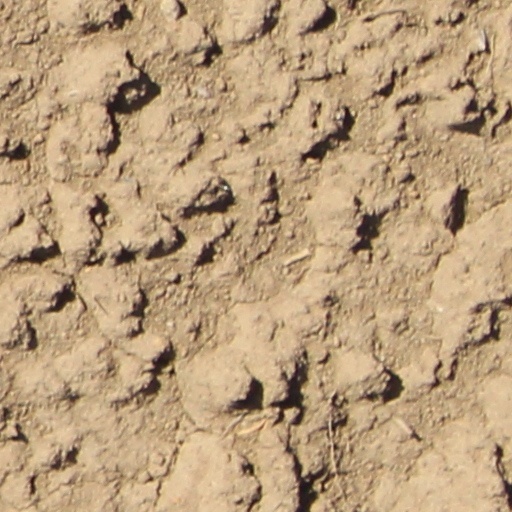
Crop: wheat